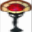
Label: lamp